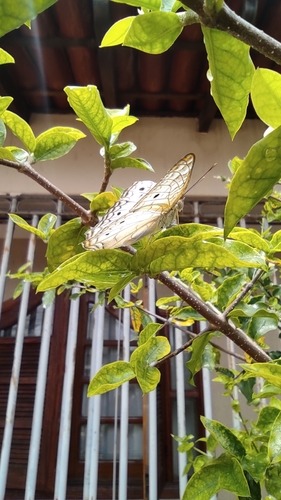
Scientific name: Anartia jatrophae
Common name: White peacock
Family: Nymphalidae
Order: Lepidoptera
Pollinator type: Primary pollinator
Habitat: Gardens, parks, and open areas
Geographic range: Southern United States to Argentina
Conservation status: Least Concern